Cleveland Moffett

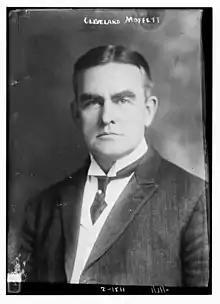

Cleveland Moffett (April 27, 1863 – October 14, 1926) was an American journalist, author, and playwright.